The Body in the Thames

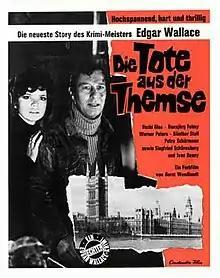

The Body in the Thames (German: Die Tote aus der Themse) is a 1971 West German thriller film directed by Harald Philipp and starring Uschi Glas, Hansjörg Felmy and Werner Peters. It is part of the series of Edgar Wallace adaptations made by Rialto Film. It was the last shot in Germany, with two Italian films following before the end of the series.